Beer boot

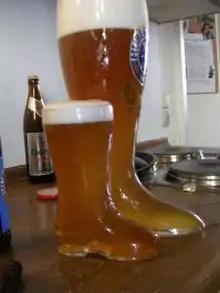
Two beer boots

A beer boot is a boot-shaped beer glass. Beer boots exist in sizes ranging from up to , but is a more typical size. Beer boots are commonly consumed communally and are popular with younger people as part of drinking games.